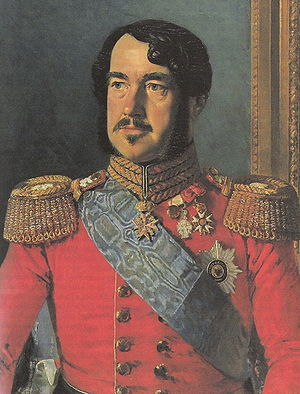
Vilhelm af Hessen-Kassel
Vilhelm af Hessen-Kassel
Vilhelm landgreve og prins af Hessen-Kassel-Rumpenheim var en tysk prins, titulær landgreve og dansk officer.